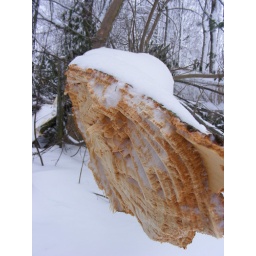
One of our big pine trees fell over into the neighbors yard barely missing their house